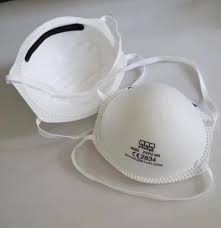
Waste category: trash